Hermann Haack

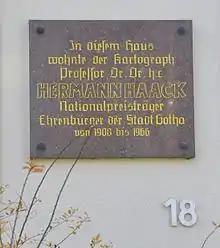
Gotha, Emminghausstraße 18

From 1898, Haack was responsible for the development of Perthes' school wall maps. Three editions were made of each map (geographical, historical, physical). Very strong colours ensured that the essential map content was easily recognizable in the classrooms, even from a distance. He further developed the existing colour symbolism for physical maps: green = soil; red = cities; blue = body of water; brown = mountains. This 'physical colouring', developed by the cartographer Emil von Sydow in the 19th century, has hardly lost any importance for school lessons to this day. Haack also played an important role in a complete revision of Stielers Handatlas. The tenth edition was published from 1920 to 1944 in several editions containing over 250 maps, which were still engraved in copper.